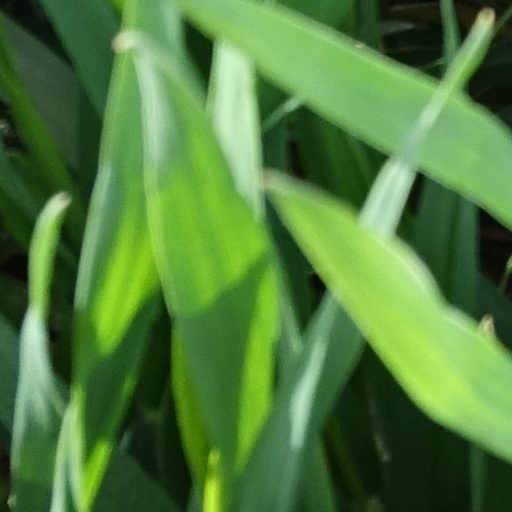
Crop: wheat